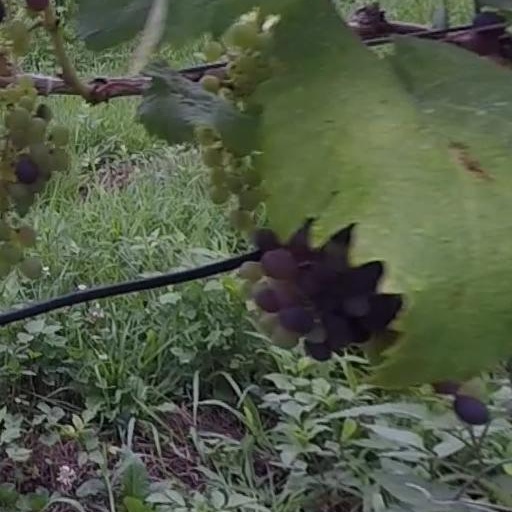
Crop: grape